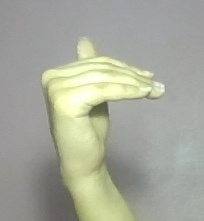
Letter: khaa